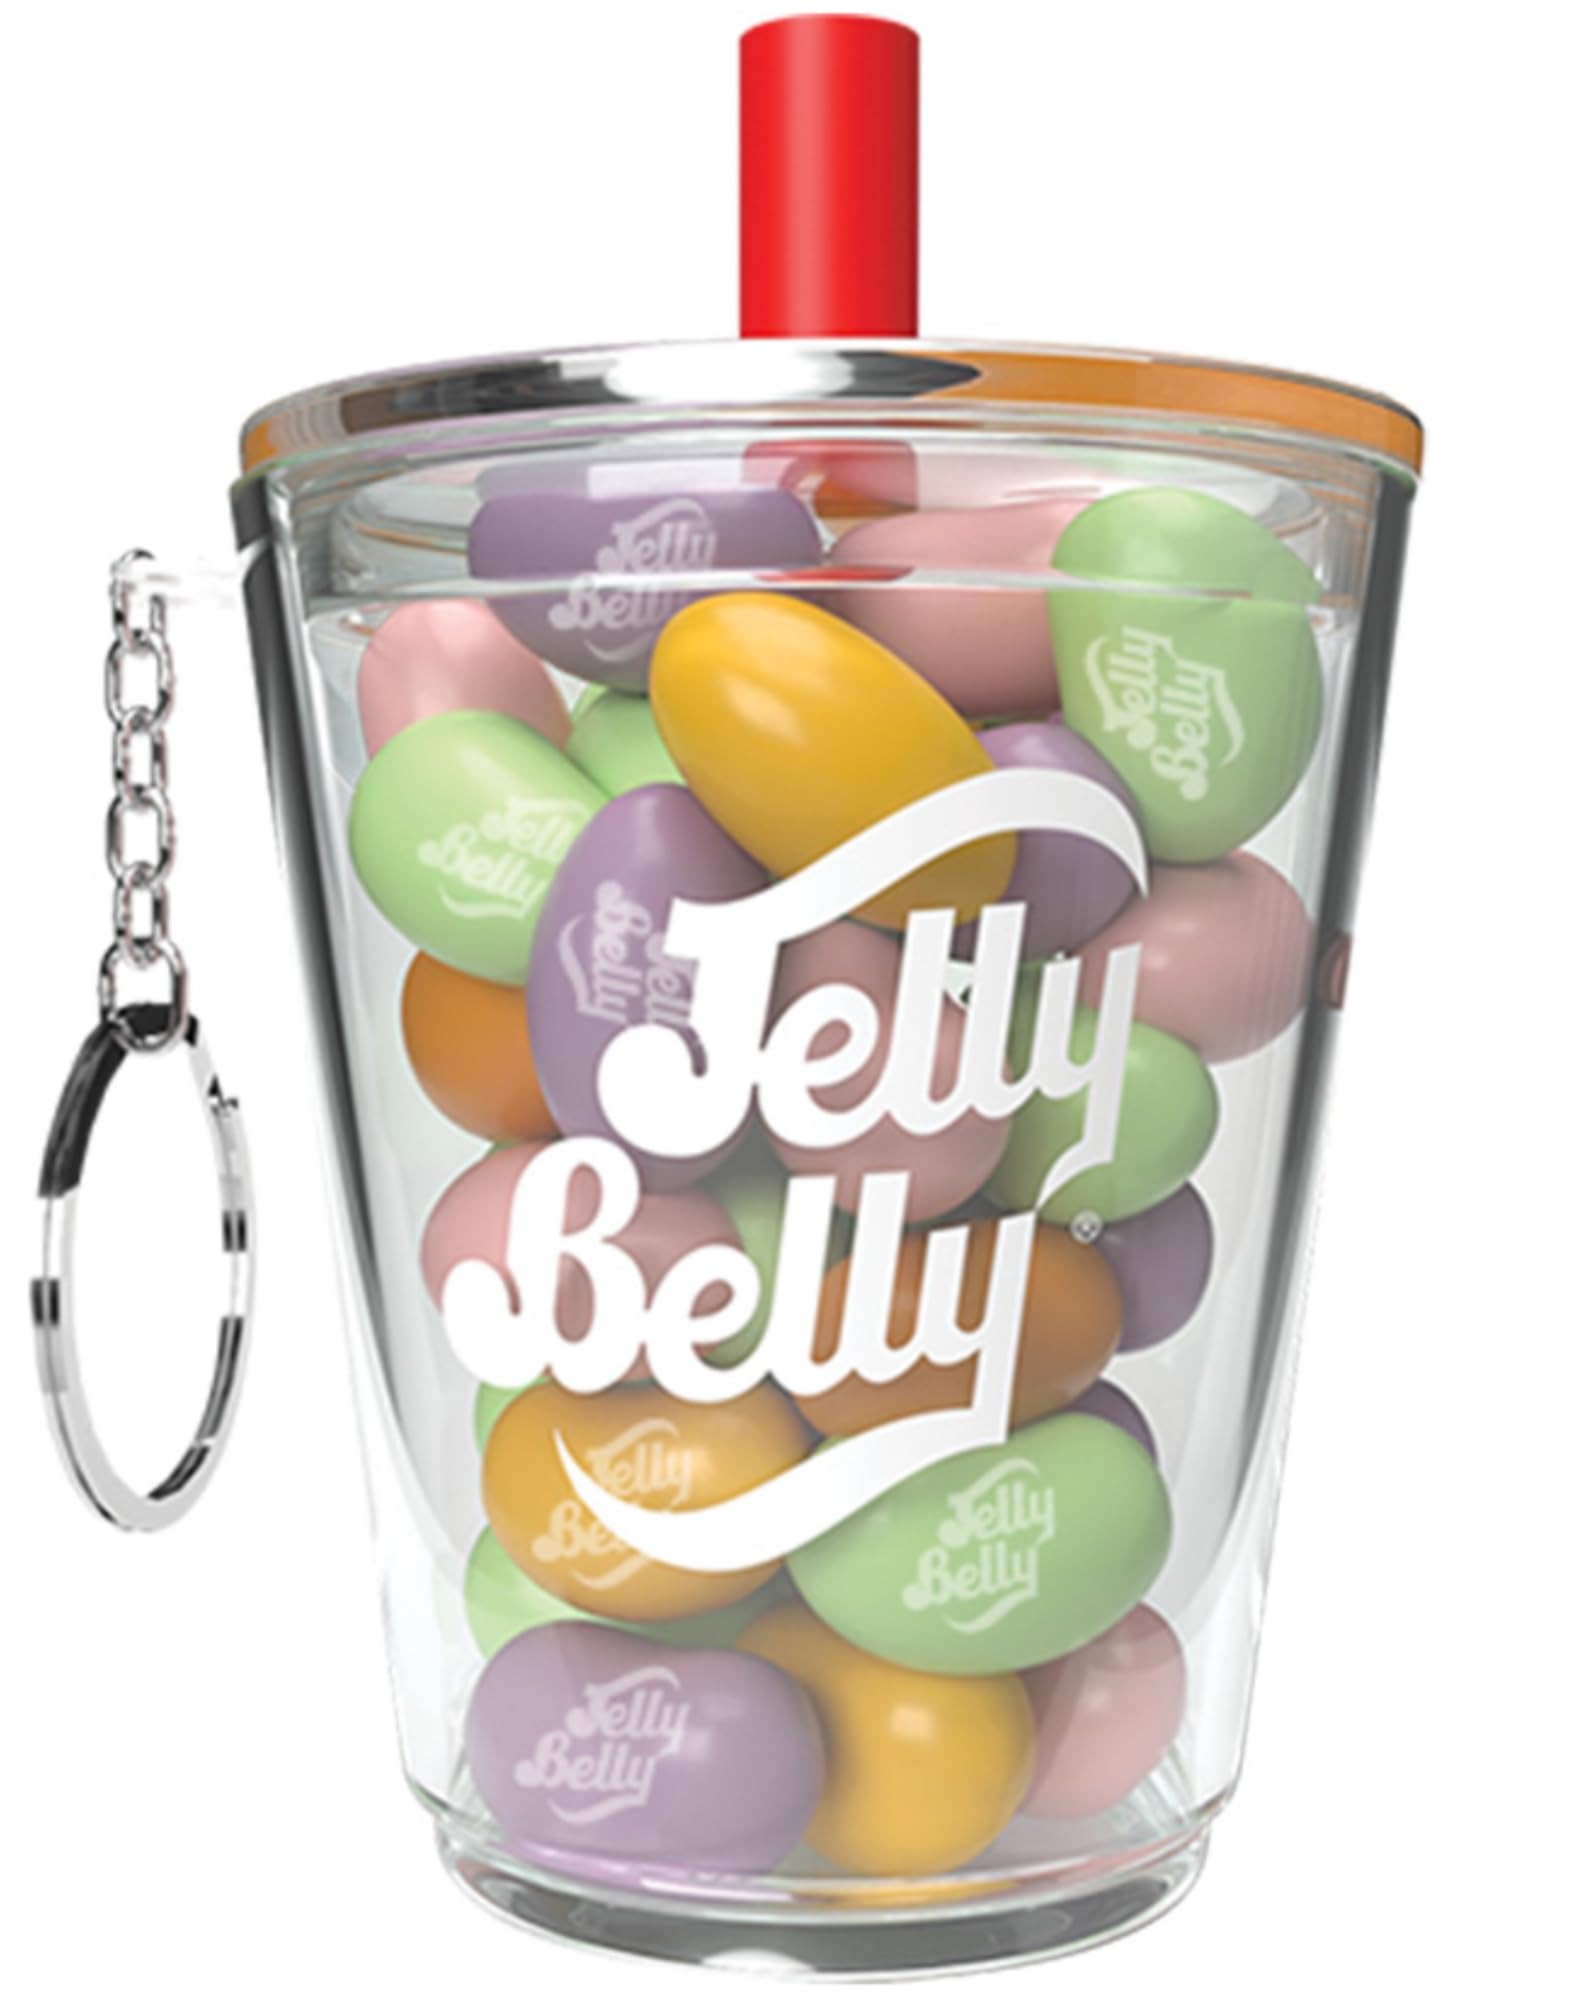
Item Name: Jelly Belly - Boba Milk Tea - Mini Cup (2.29oz)
Bullet Point 1: Bubble Tea inspired Jelly Belly jelly beans in a collectable twist-off top mini cup
Bullet Point 2: Flavors in this assortment include mango milk tea, matcha milk tea, strawberry milk tea, taro milk tea, and Thai iced milk tea
Bullet Point 3: Approx. Dimensions: Height: 2.5” (6.5 cm); Diameter (top): 2.25” (5.7 cm); Diameter (bottom): 1.5in (2.9 cm)
Bullet Point 4: Approximately 60 beans per cup
Bullet Point 5: All Jelly Belly jelly beans are gluten free, peanut free, dairy free, fat free, vegetarian friendly and certified OU Kosher by the Orthodox Union
Product Description: The classic flavor masters at Jelly Belly are taking on a modern treat! Even more chewy than tapioca pearls, these gelatinous goodies are a must-try candy experience for any bubble tea enthusiast. With five unique, creamy flavors, this assortment boasts a bean for all your boba cravings. Enjoy the earthy, green-tea-inspired Matcha Jelly Beans, or treat yourself to the refreshing fruit flavors of Mango and Strawberry. Encased in a mini boba cup, this eye-catching candy container makes for a cute collectible or an especially charming backpack charm. Perfect for on-the-go boba indulgence, this edible desk ornament will make you the envy of any fan of the Taiwanese treat. Note: Jelly Belly does not allow us to ship this item outside the U.S.
Value: 1.0
Unit: Count

Price: 8.21